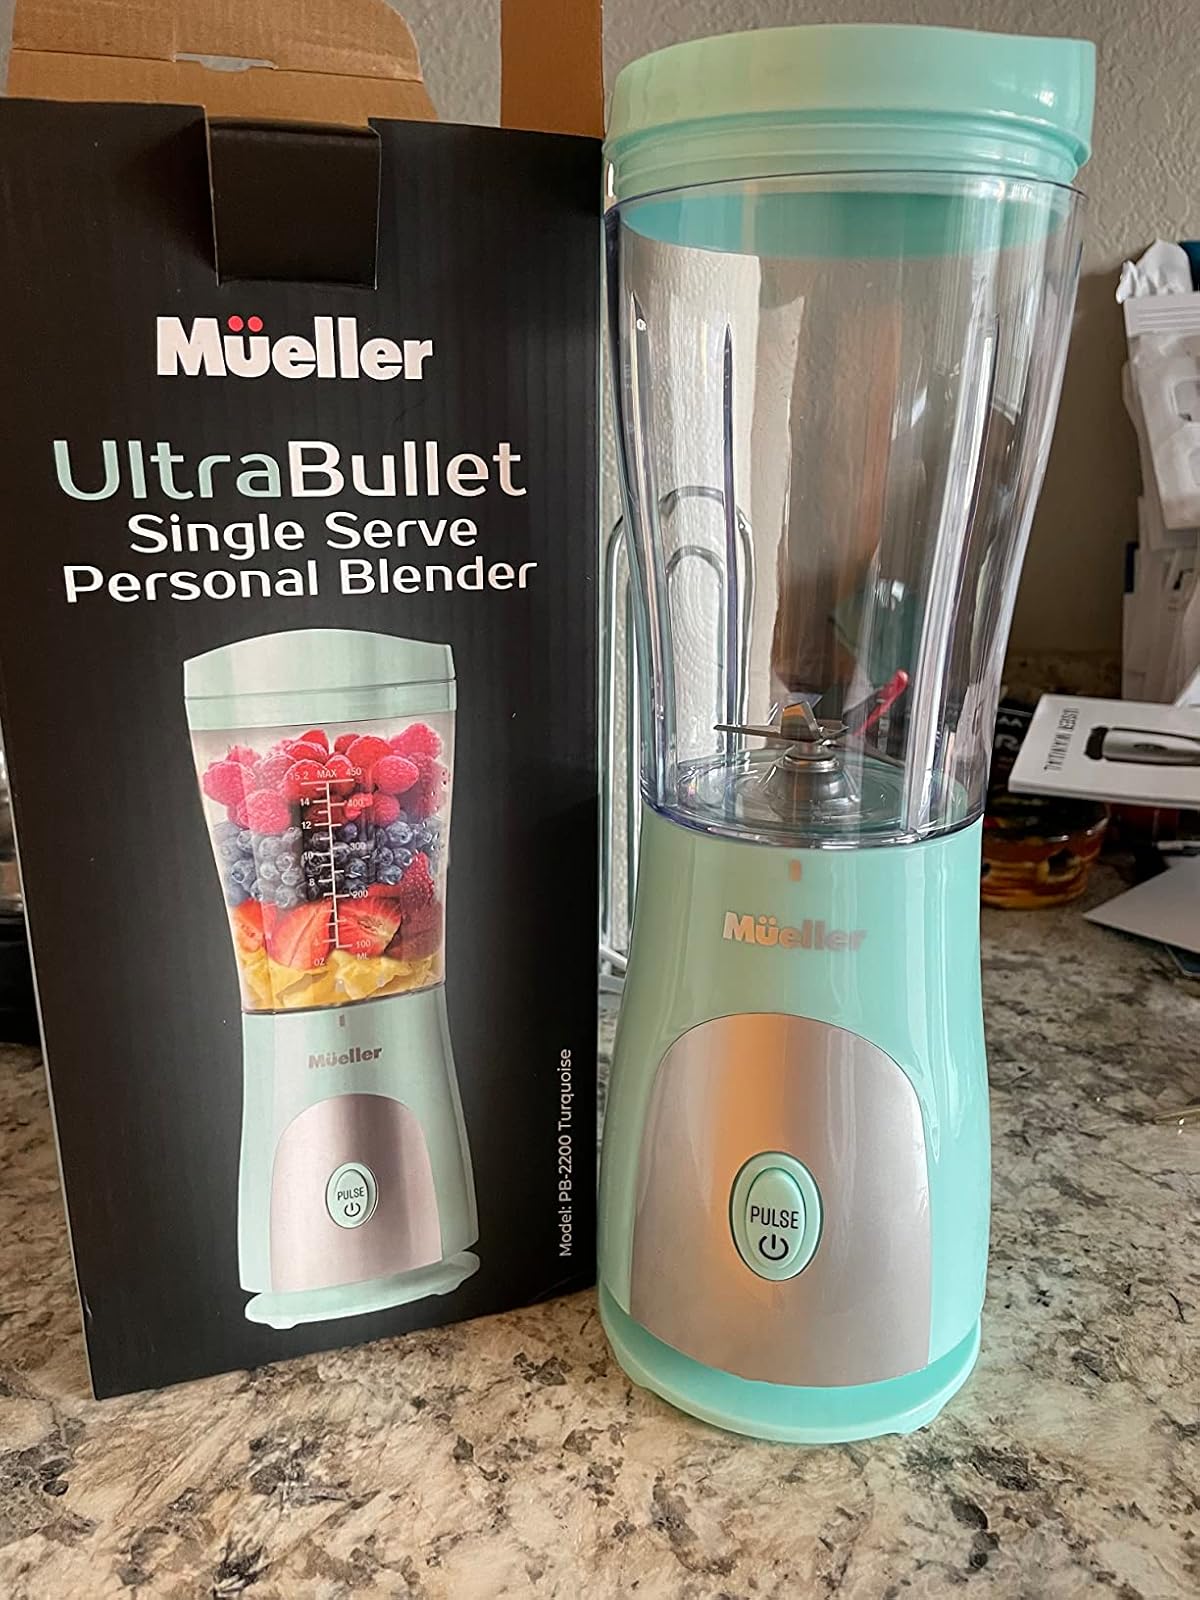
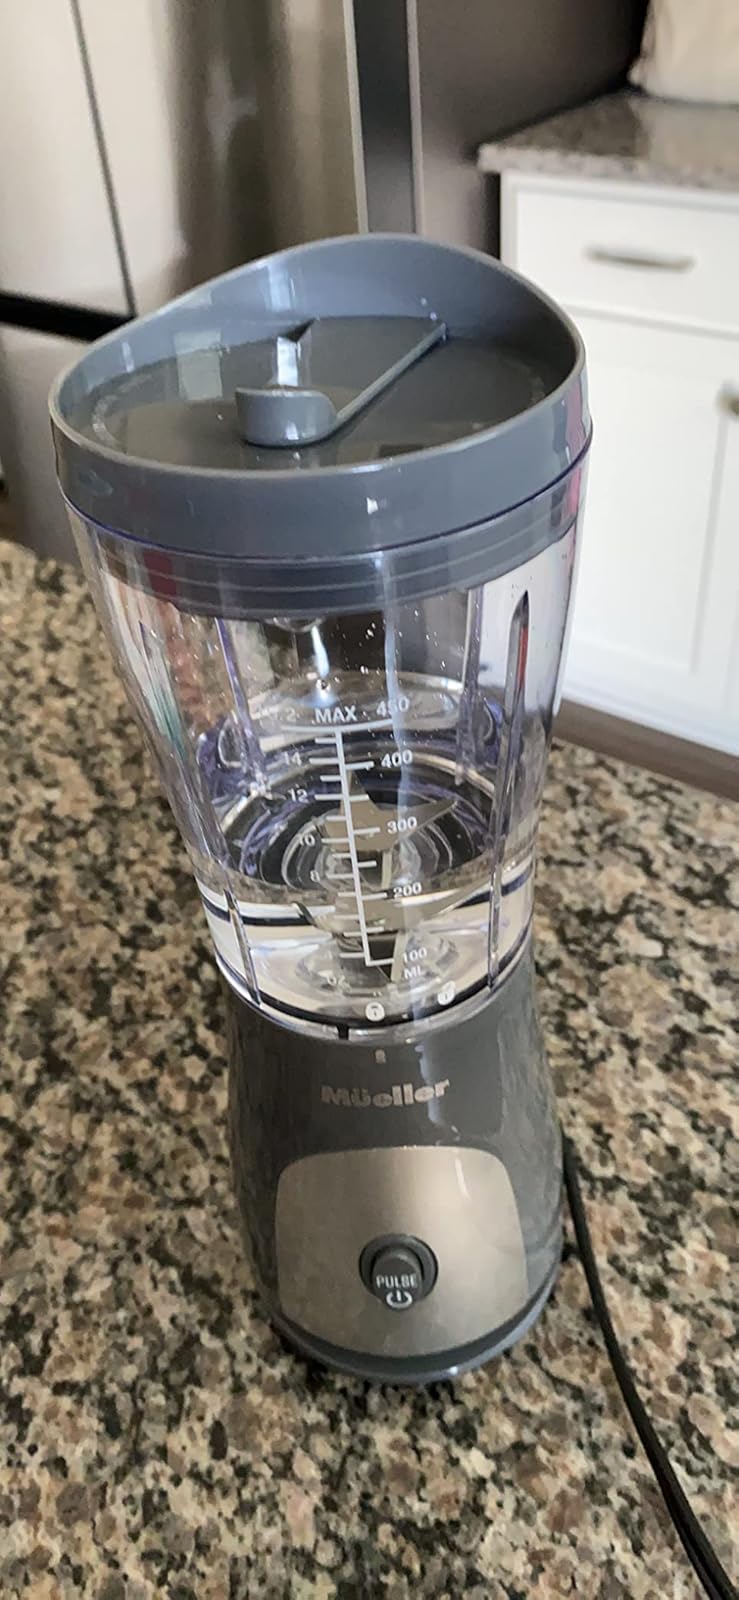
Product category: items_blender
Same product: no